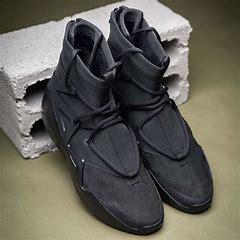
Brand: Nike
Model: Fear of God